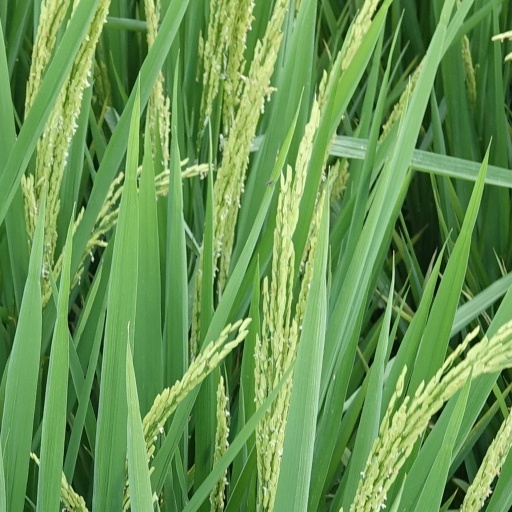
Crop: rice